Verdun, Quebec

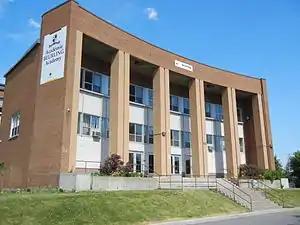
Beurling Academy

The "Commission scolaire Marguerite-Bourgeoys" (CSMB) operates Francophone public schools.